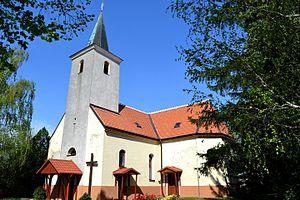
Lošonec est un village de Slovaquie situé dans la région de Trnava.